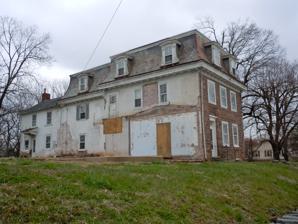
Building: The Speaker's House
Country: United States of America
Year built: 1763
Former home of Frederick Muhlenberg For the residence of the speaker of the British House of Commons, see Speaker's House . Speaker's House in 2011 The Speaker's House is a museum located in Trappe , in Montgomery County, Pennsylvania that preserves the home of Frederick Muhlenberg , the First and Third Speaker of the United States House of Representatives . The house was built in 1763, bought by Muhlenberg in 1781, and occupied by his family until 1791. History Trappe, 1717–1781 The first settlers of Trappe were German immigrants John Jacob Schrack (1679–1742) and his wife Eva Rosina Lang Schrack (1688–1756), who settled there in 1717. The Schracks had seven children: John Joseph, twins Maria Sabina and Anna Maria, Christian, Philip, Elizabeth, and John Jacob Jr. John Jacob Schrack Sr. was a valuable member of the local community and Lutheran church. He operated a tavern known formally as the Sign of Three Crowns but popularly as "the Trap", after which the town was named. In 1742, Henry Melchior Muhlenberg , a Lutheran pastor, arrived in Trappe. The Schrack's oldest son, known as John, ran the family tavern after his father's death in 1742. John married a woman named Silence, who was from New England (1712–1777). They had two sons and five daughters. In 1763, they constructed the house later owned by Frederick Muhlenberg, now known as The Speaker's House. After John's death in 1772, his widow Silence Schrack sold the house to James Diemer for £725. James Diemer married Elizabeth Currie on December 5, 1759, at Gloria Dei Church in Philadelphia. He may be the same James Diemer (d. 1820) of Reading who was active in public service, as a justice of the peace and later a judge (from 1791 to 1819). Diemer sold the property on 6 November 1775 to Michael Connor, a merchant of Philadelphia, for £905. Connor was married on 9 January 1774 to Mary Cottringer or Gatringer. Connor and his wife evidently lived in the house, as Henry Muhlenberg described the Connors as his neighbors. The Connors sold the house on March 1, 1777, to merchant John Patton (1745–1804) for £1,500 only six days before his marriage to Jane Davis (1752–1832). Connor was an Irish immigrant who arrived in America in 1745. In March 1776, he joined the Continental Army as a Major in the 9th Pennsylvania Regiment; the following year he was promoted to colonel. The Connors did reside in the house, as a letter written by Peter Muhlenberg in 1799 describes the home now known as The Speaker's House as "the house below him where Col. Patton had lived." John and Jane Patton had eleven or twelve children; Benjamin, the oldest, may have been born while they lived in Trappe. Patton sold the house in September 1778 to Isaac Connely (1747–1823) for £2350. Only 22 days later, Connely it to innkeeper John Reed (1723–1790) and his wife Dorothy. Henry Melchior Muhlenberg refers to Reed as "Neighbor Reed" and purchased goods from him such as firewood, beef, veal, pork, salt, rye and oats. In May 1781, Reed offered to rent out "2 large rooms in his big house, half of the cellar, adequate firewood, and fodder for his horse at 20 pounds silver money a year." In December 1781, he sold the house and property to Frederick Muhlenberg. Muhlenberg ownership, 1781–1791 Born in Trappe on January 1, 1750, Frederick Muhlenberg died on June 4, 1801. He was one of eleven children born to Henry Melchior Muhlenberg (1711–1787) and his wife Anna Maria Weiser (1727–1802). His father was head of the German Lutheran Church in America from 1742 until his death in 1787. Frederick was educated in Germany and ordained a Lutheran minister on his return in 1770. The following year, he married Catharine Schaeffer (1750–1835). They had seven children: Henry William, Maria, Elisabeth, Margaret, Ann Catherine, Frederick, and John Peter David. For several years Frederick served Lutheran congregations in the Tulpehocken Valley of Berks and Lebanon counties. In 1773, he accepted a call to minister to the Christ or Swamp Church in New York. As signs of revolution began to emerge, Frederick and his family left New York in 1776 and returned to Pennsylvania, where they stayed briefly with his parents in Trappe before moving to the nearby town of New Hanover for several years. In 1779, Frederick left the ministry to enter politics and became a member of the Continental Congress to fulfill the term of Edward Biddle . The following year, he was elected Speaker of the Pennsylvania Assembly . On December 19, 1781, Frederick purchased a stone house and sizable property in Trappe for £800. Located next to his parents' house, it would provide support for Frederick's wife and children during the long absences necessitated by his new career. Half of the money for the purchase was provided by Frederick's business partner, Christopher Wegman, whom he repaid in 1785. Frederick's political career continued to rise when in 1783 he was elected President of the Council of Censors for Philadelphia County. When Montgomery County was established in September 1784, he was appointed the first Register of Wills and Recorder of Deeds. His Trappe home served as both a private residence and de facto seat of government, as there was not yet an official courthouse. Frederick also operated a general store on the property, which sold goods such as sugar, tea, coffee, tobacco, fabric, sewing supplies, and ready-made clothing. When his father-in-law David Schaeffer Sr. died in 1787, Frederick and his wife inherited a part-ownership of a sugar refinery in Philadelphia. Frederick bought out the other owners and formed a partnership with Jacob Lawersyler which lasted until 1800. In 1787, Frederick was president of the Pennsylvania Constitutional Convention. The following year, he was elected to the House of Representatives in the First United States Congress. When the Congress convened the following spring, he was elected the first Speaker of the House, a role which required a significant amount of entertaining and thus merited a salary twice that of other congressmen. While Speaker, Frederick Muhlenberg was the first Signer of the Bill of Rights. After the federal government relocated from New York to Philadelphia in 1790, Frederick sold the Trappe property and moved to Philadelphia. He also became a Trustee of the University of Pennsylvania and served as president of the German Society of Pennsylvania from 1790 to 1797. While residing in Philadelphia, Frederick's political life continued to ascend. He was elected to the Second, Third, and Fourth Congresses and served again as Speaker during the Third Congress.  During the Fourth Congress, Muhlenberg became the chairman of the committee to the Whole and moderated the debate over appropriations to support the Jay Treaty with Great Britain. The Federalists supported this agreement, but the Jeffersonians were against it. As chairman, Muhlenberg cast the deciding vote in favor of appropriating the funds. The vote ended his political career and nearly his life when Muhlenberg's own brother-in-law, Bernhard Schaeffer, stabbed him afterwards. Muhlenberg was not renominated for the Fifth Congress. In 1799, he was appointed Receiver General of Pennsylvania Land Office by Governor Thomas McKean . He then moved with his family to Lancaster, which was then the state capital, to take up his new office. There he died of a stroke on June 4, 1801. After Frederick Muhlenberg Frederick Muhlenberg sold the property in 1791 to his sister and brother-in-law, Mary and Francis Swaine. It is possible that the Swaines resided in the house prior to buying it. The Swaines had four children, all of whom died during the 1790s; three are buried at Augustus Lutheran Church. According to the 1798 Federal Direct Tax, the house was assessed at 800 dollars and the property at 1,380 dollars. The two story 30 by 25-foot (7.6 m) stone dwelling had a total square footage of 1,500. Four outbuildings were assessed, including a stone kitchen 20 feet (6.1 m) by 15 feet (4.6 m), a stone store room, also 20 feet (6.1 m) by 15 feet (4.6 m), and a stone store, 20 feet (6.1 m) by 30 feet (9.1 m). The stone barn was 30 feet (9.1 m) by 40 feet (12 m). In January 1799, Peter Muhlenberg wrote a letter to Taverner Beale in which he noted that he still resided in the same house (previously of his father, Henry Melchior Muhlenberg), and that Mr. Swaine lived in the first house below him where Col. Patton lived. He also noted that Swaine managed a store and was a magistrate . The Swaines advertised the house for sale on November 24, 1803. It was bought by Charles Albrecht, a pianomaker, of Philadelphia. The sale included 3 tracts of land: the 50-acre (200,000 m 2 ) and the 5 3 ⁄ 4 quarter acre tracts Swaine had purchased from Muhlenberg, and the 11 acres (45,000 m 2 ) and 9 perches purchased from Magargel (on the 1803 deed the Magargel tract was measured at 10 acres 89 perches). 19th century The first owner of The Speaker's House at the start of the 19th century was Charles Albrecht (c. 1759–1848), a German immigrant and musical instrument maker. In 1787 he married the widow Maria Fuchs (later anglicized to Mary Fox) of Philadelphia. Albrecht became an American citizen on February 15, 1798. That he resided in Trappe is evidenced by his absence from the Philadelphia city directories from 1805 through 1808, coinciding with his ownership of The Speaker's House. The tax records also note his occupation as an instrument maker. Charles Albrecht advertised the house for sale on April 1, 1808. It was bought by Abraham Gotwals, Esquire, who resided in Upper Providence Township, for $1,750. Abraham Gotwals (born 1764) was the son of John Adam Gotwals (1719–1795), a German immigrant. He married Magdalena Detweiler (1764–1830) in 1785 and they had a total of 12 children. The family is listed in the 1810 U.S. Census as residents of Upper Providence Township, with a household of eleven people: three under ten, three between ten and fifteen, and three between sixteen and twenty five, in addition to the two parents who were then both forty six. On April 29, 1811, Abraham and Magdalena put the property up for sale. It was bought by Sarah Bartleson for $5,600. Apparently, Abraham and his family hadn't lived in Trappe for some time, as according to the deed, he lived in Perkiomen Township. Sarah Bartleson (1790–1838) was the wife of Dr. William Johnson (1785–1831). They were married on June 11, 1811. According to the deed, the $5,600 was paid by Israel Bartleson. In 1820, the household consisted of William, Sarah, and three children, all then under 10 years old, and one male aged between 16 and 26 years old, probably a farm hand. Ten years later, there was one male between 10 and 15 (son William), one male between 40 and 50 (Dr. Johnson), one male between 50 and 60 (identity unknown), one female between 10 and 15 (daughter Sarah), one female between 15 and 20 (daughter Mary), two females between 40 and 50 (Sarah, and an unknown woman) and one female between 60 and 70 (identity unknown). A neighbor, Henry A. Hunsicker, later recalled a "one story wing attached to the east side of the house, fronting the turnpike, which was used for store purposes, and which was at one time occupied by Felty Fitzgerald, who sold watermelons and truck." This was Valentine Fitzgerald (b. 1795), a day laborer and member of Augustus Lutheran Church. In 1831, Dr. William Johnson died. His widow Sarah claimed about $88 in household goods; another $221 in possessions were sold, including furniture, surgical instruments, medical books and a "Shower Bath." According to historical records, at the time that their daughter Sarah died 10 years later when she was 25, she owned the following: piano, furniture, silverware, jewelry and other items valued at $595, in addition to a dower fund . When it came time to settle Sarah Johnson's estate, her executor Wright Bringhurst divided the property into two equal tracts. The tract of 16 acres (65,000 m 2 ) and 52 perches containing the house was put on the market on December 27, 1841, and bought by Enos Lewis, who was the brother of Wright's mother Mary Lewis Bringhurst. The other tract of 16 acres (65,000 m 2 ) and 106 1 ⁄ 2 perches was sold to clockmaker George Hagey. Enos Lewis, who was married to Margaret Dewees, reunited the two tracts in March 1849. In the 1850 U.S. census, the occupants are listed as Enos, aged 68; Margaret, aged 50; Ann Hess, aged 17; Susanna Clemmens, a mulatto girl aged 12; and Joshua Davis, a black laborer aged 40. Enos and Margaret Lewis sold the house on April 2, 1855, to Samuel Townsend of Philadelphia. Samuel Townsend (1817–1860) was 38 when he acquired the property. In either 1854 or 1855, his brother Thomas came to the property as a laborer. Their time together was not always peaceful—records show that Thomas refused to leave the farm unless Samuel would financially provide for him according to promises made to him prior to this. After Samuel Townsend's death, the house was sold to Henry Shuler (1817–1864) on March 17, 1860. Shuler died four years later on May 3, 1864. The property was put up for sale and bought by Dr. Lewis Royer on September 20 of 1867. He remodeled it to suit current tastes, demolished the store on the east side of the house, and built a frame addition on the west side. He sold the property on April 10, 1884, to Aaron D. Wagner, but in 1890 bought it back and remained in possession of it until his death in 1908. 20th century Andrew Heyser Detwiler (1863–1933) bought the property from Lewis Royer's estate in 1908, which totaled 29 acres (120,000 m 2 ) and 92 and 22/100 perches. In October 1924, he sold it to brothers Henry W. and Percy W. Mathieu. They sold it four weeks later to Ursinus College . Ursinus College bought the property to alleviate a campus housing shortage. The house was renamed "Highland Hall" and renovated to accommodate 26 to 28 male students, with quarters for a houseman and caretaker. A new 100-foot (30 m) artesian well was drilled and fitted with a pump, additional bathing and toilet facilities were installed, and clothes closets were constructed in several rooms. A steam heater system was also installed. In 1925, the house became known as the Ursinus College Athletic Club and housed the male varsity players. In 1930, it became the private residence of the college's athletic director, Russell "Jing" Johnson (1894–1950), and his family. According to historical records, the Johnson family resided in the house from roughly 1931 to 1937. In 1933, Ursinus made several more renovations including the removal of the front porch and installation of a flagstone terrace. A pent roof was also installed on the front and east side of the building. By 1942, Ursinus was using the house again as a women's residence hall. In 1944, faced with declining enrollment due to World War II, Ursinus put the house up for sale and it was bought by Andrew and Myrtle Rihl. Prior to that, the college had sold much of the land in a bargain sale for $100 to the newly formed Collegeville-Trappe School District in 1938. On July 6, 1950, the Riehls sold the house to Henry L. Haas (1908–1894) and his first wife, Anna. After her death he remarried to Lenore. By the 1960s, the Haases had converted the second and third floors to rental apartments, while they resided on the first floor. Founding of The Speaker's House In 1999, a commercial developer sought to buy the property and demolish the house in order to erect a drugstore. Local residents rallied to save the house and founded a 501(c)3 non-profit in 2001 known as Save the Speaker's House, Inc. This organization purchased the property on April 1, 2004, and in 2005 obtained a grant from the Institute of Museum and Library Services that provided funds to begin researching the property and prepare a Historic Structure Report (HSR) to document the house in its present condition. This included tree-ring analysis, or dendrochronology , which involved taking core samples from joists in the house and comparing them with known dated samples. The study revealed that the house was built in 1763, when John Schrack owned the property. Archaeological work began in 2006 and resulted in the property becoming the first in the Borough of Trappe to be registered as an official state archaeological site. Among the most important findings was the foundation of Frederick Muhlenberg's general store, which was attached to the east side of the house. In 2006 the organization paid off its mortgage with a grant from the Montgomery County Green Fields/Green Towns Open Space Program, resulting in the property being placed under a conservation easement to ensure that it be permanently preserved as open space. To mark this success, the organization officially changed its name to The Speaker's House. On April 12, 2008, a Pennsylvania Historical and Museum Commission roadside marker was dedicated on the property to acknowledge the life and legacy of Frederick Muhlenberg. The mission of The Speaker's House is to inspire leadership and civic engagement by bringing to life the home and legacy of Frederick Muhlenberg, first Speaker of the U.S. House of Representatives. Portraits Catharine Schaeffer Muhlenberg (c.1790) by Joseph Wright, on loan to The Speaker's House, Trappe, Pennsylvania. Frederick Augustus Conrad Muhlenberg (1790) by Joseph Wright, National Portrait Gallery, Washington, D.C. The position of Speaker of the U.S. House of Representatives was established by Article 1, Section 2 of the U.S. Constitution. Frederick Muhlenberg was a member of the First U.S. Congress (under the Constitution) , which was sworn in on March 4, 1789. The First Congress elected Muhlenberg as its first Speaker on April 1, 1789. New York City served as the first capital of the United States, and the First Congress met there in 1789 for its First Session and in 1790 for its Second Session. Philadelphia served as the second capital of the United States – for a 10-year period while Washington, D.C. was under construction – from December 1790 to November 1800 . Muhlenberg commissioned artist Joseph Wright to paint his portrait. The portrait depicts Muhlenberg seated in the Speaker's chair at Federal Hall in New York City, holding a quill pen and in the process of signing House Bill 65, "An Act to regulate Trade and Intercourse with the Indian Tribes," which he signed on July 20, 1790. Wright is presumed to have painted the portrait in New York City, either toward the end of the First Congress's Second Session (January 4, 1790 – August 12, 1790) or in the recess between the Second and Third Sessions. The First Congress's Third Session (December 6, 1790 – March 3, 1791) was in Philadelphia. The Speaker's portrait is the only known life image of Frederick Muhlenberg, and the only known image of the interior of Federal Hall. Muhlenberg also commissioned Wright to paint a portrait of his wife, Catharine Schaeffer Muhlenberg. The pendant portraits descended through the Muhlenberg family, and were owned by " the family of Mrs. George Brooke , of Birdsboro, Pa ." in 1910. The portraits passed on to her sons—Edward Brooke II inherited the Speaker's portrait, and George Brooke Jr., that of the wife. Edward Brooke II's eldest son, George Brooke III, inherited the Speaker's portrait in 1940, and married Virginia Muhlenberg, also a descendant of the Speaker, in 1942. Virginia Muhlenberg Brooke lent the Speaker's portrait to the National Portrait Gallery for its inaugural exhibition in the Old Patent Office Building , in 1968. The museum purchased it from her in 1974. "Brookewood," George Brooke Jr.'s mansion in Birdsboro, burned on Christmas Day, 1917. The Catharine Muhlenberg portrait had remained unpublished since 1910, and scholar Monroe H. Fabian presumed that it had been lost in the 1917 fire. George Brooke Jr.'s only child, Elizabeth Muhlenberg Brooke Blake, of Dallas, Texas , became interested in The Speaker's House, and was awarded the museum's 2011 Speaker's Choice Award. After her death in 2016, at age 100, her sons located the Catharine Muhlenberg portrait in the attic of her Newport, Rhode Island house. The Blakes have placed the portrait on long-term loan to The Speaker's House. The Speaker's House owns a 19th-century copy of Wright's Frederick Muhlenberg portrait. Unsigned, but attributed to artist Jacob Eichholtz , it was donated to the museum by a Muhlenberg descendant in 2007. References